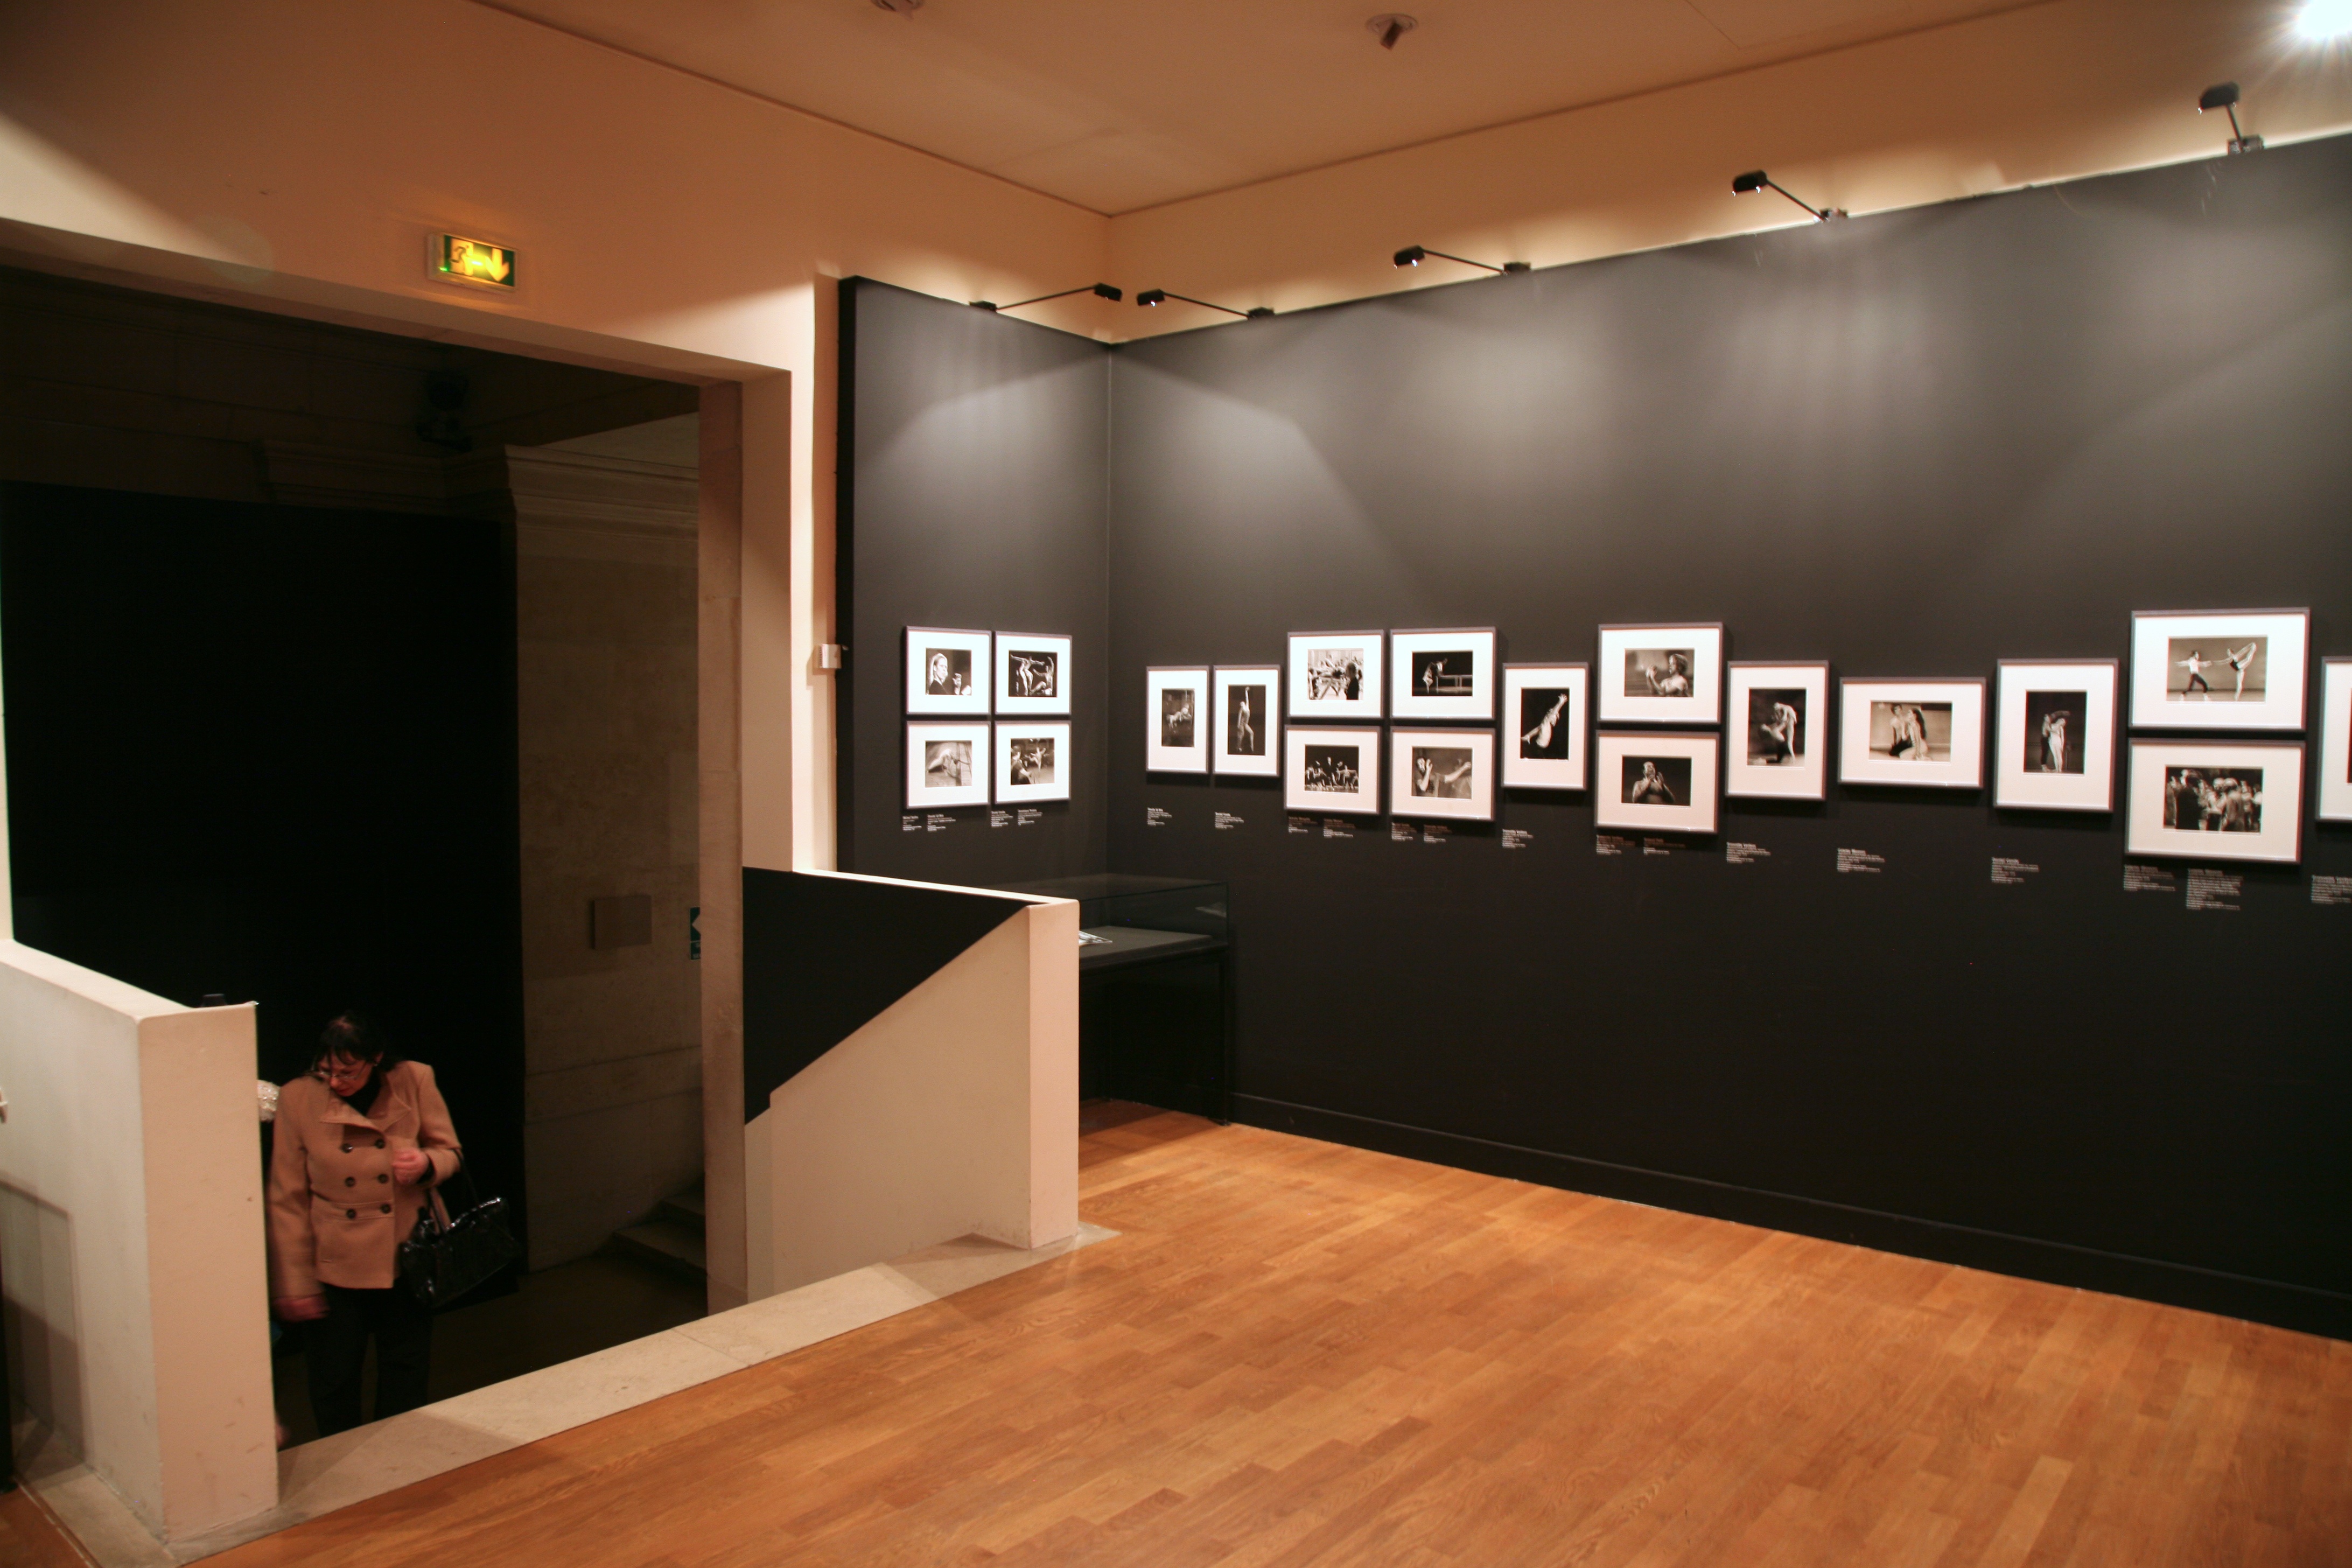
floor, paris, wall, opera, living room, room, interior design, brand, exposition, design, bnf, exhibition, palaisgarnier, operadeparis, liebermann, rolfliebermann, biblioth quenationaledefrance